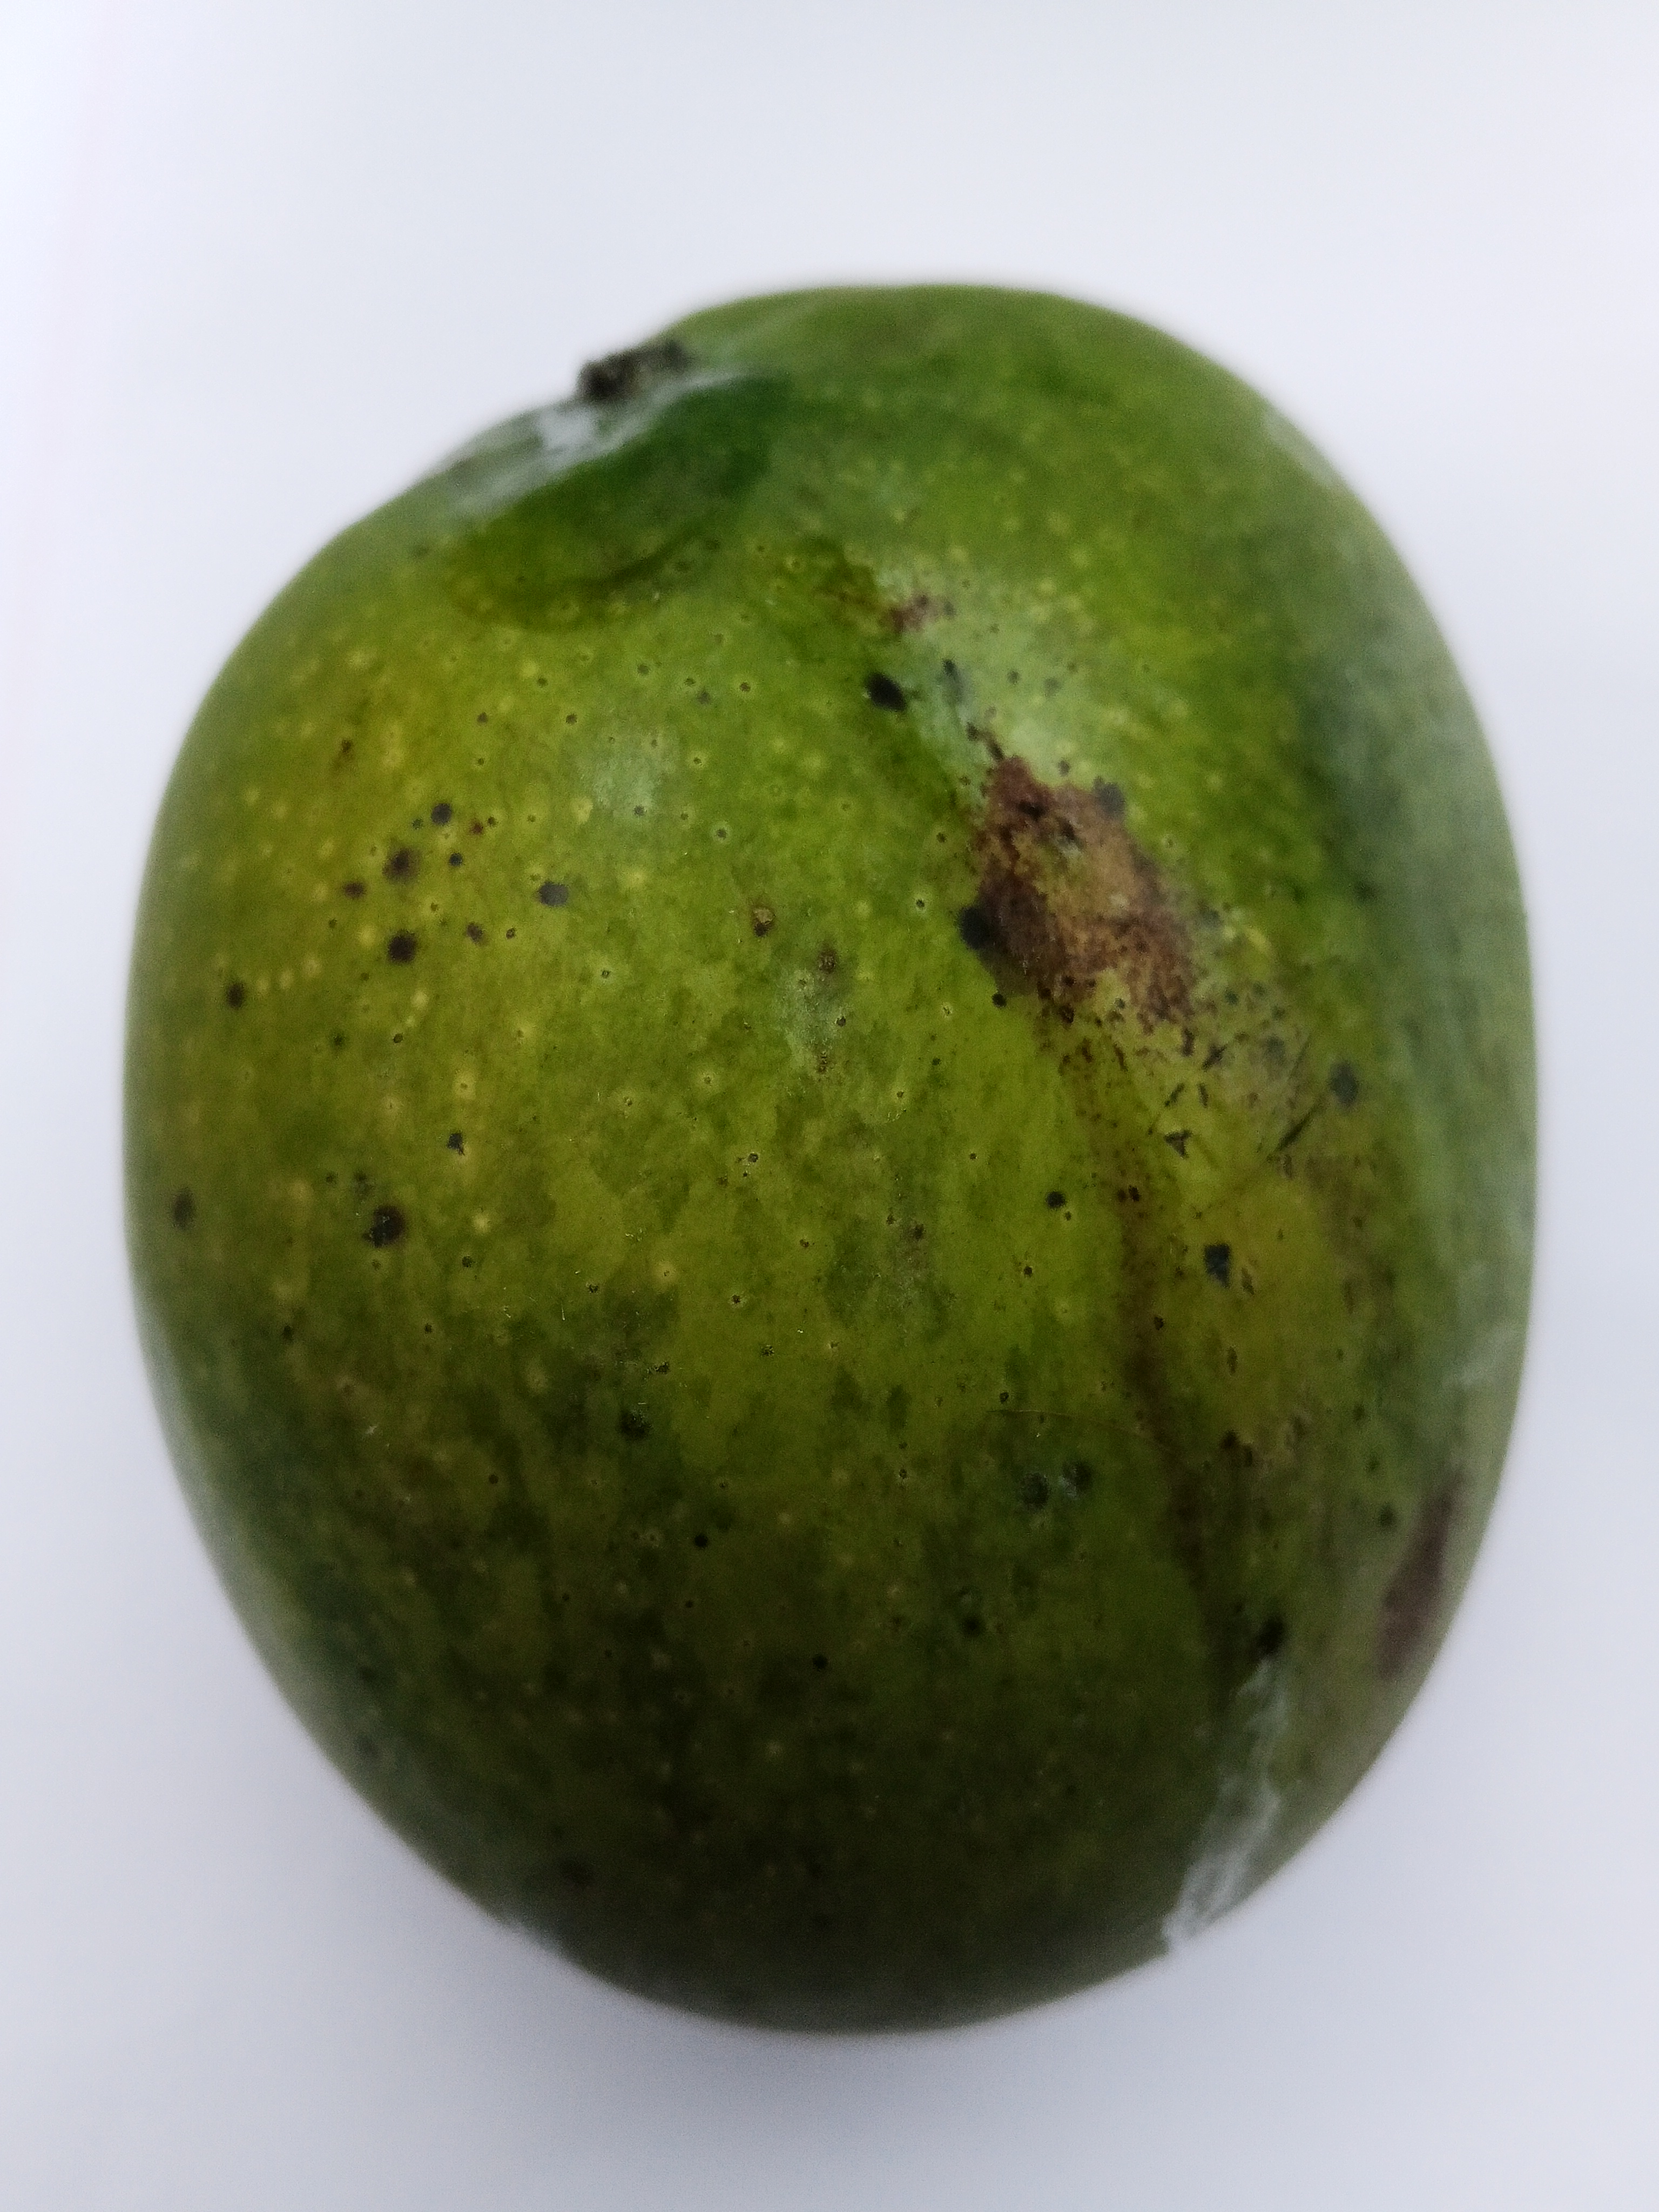
Mango variety: Bari 4